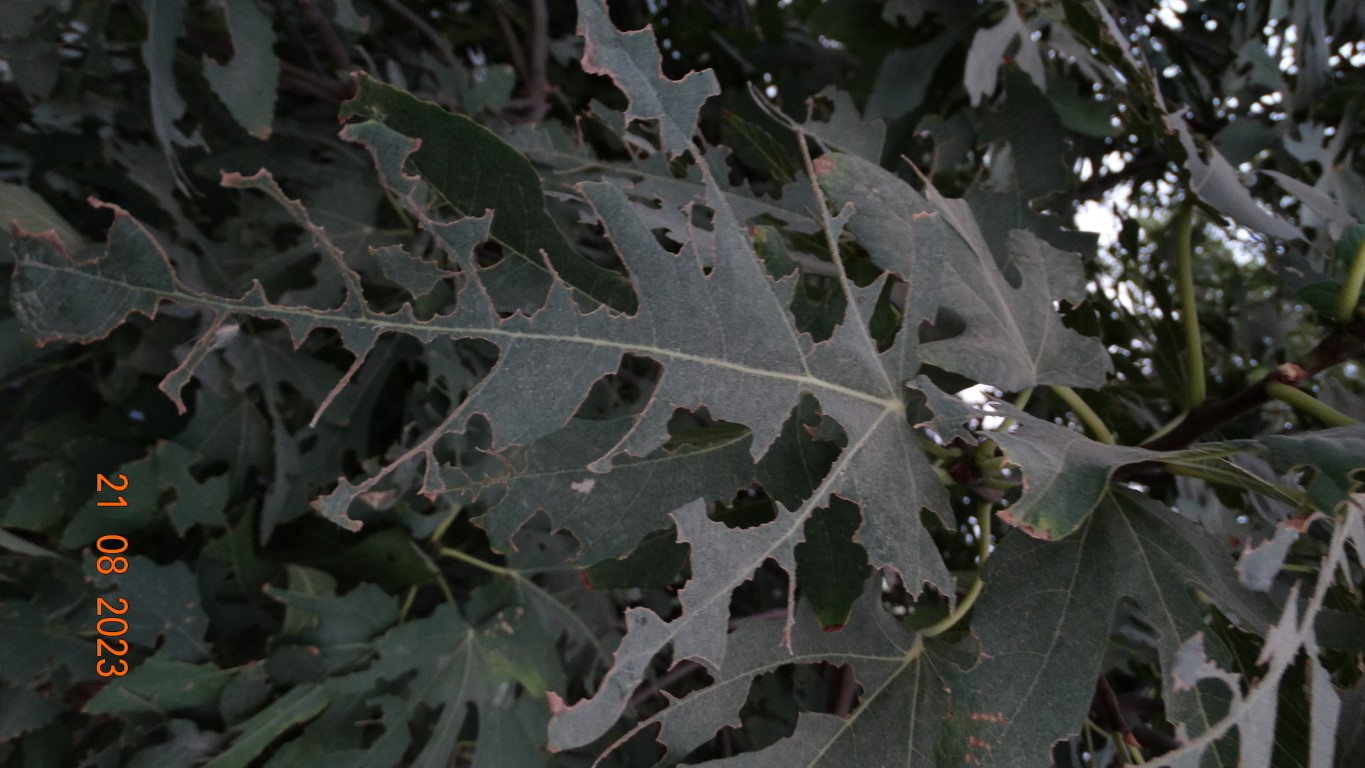
Label: infected